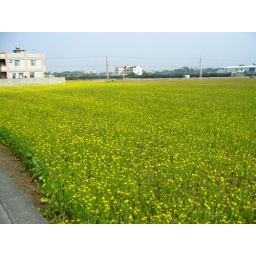
a flower field in Chiayi